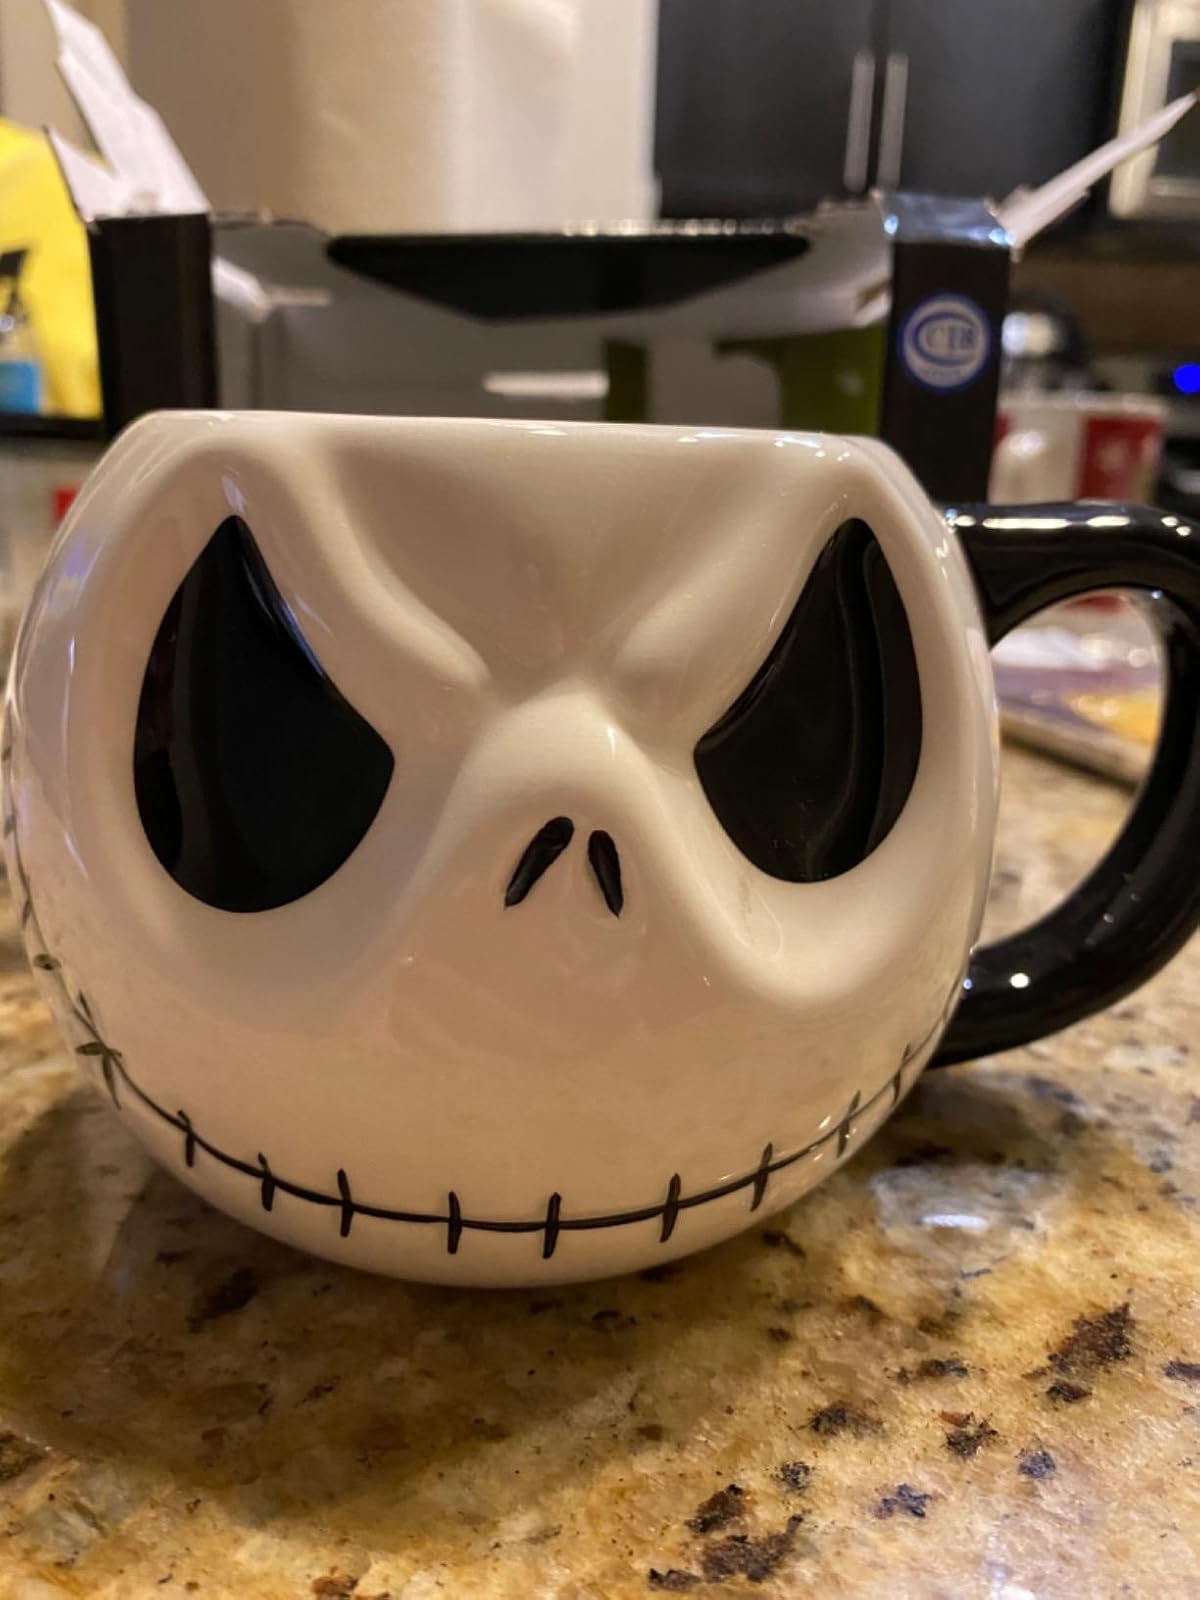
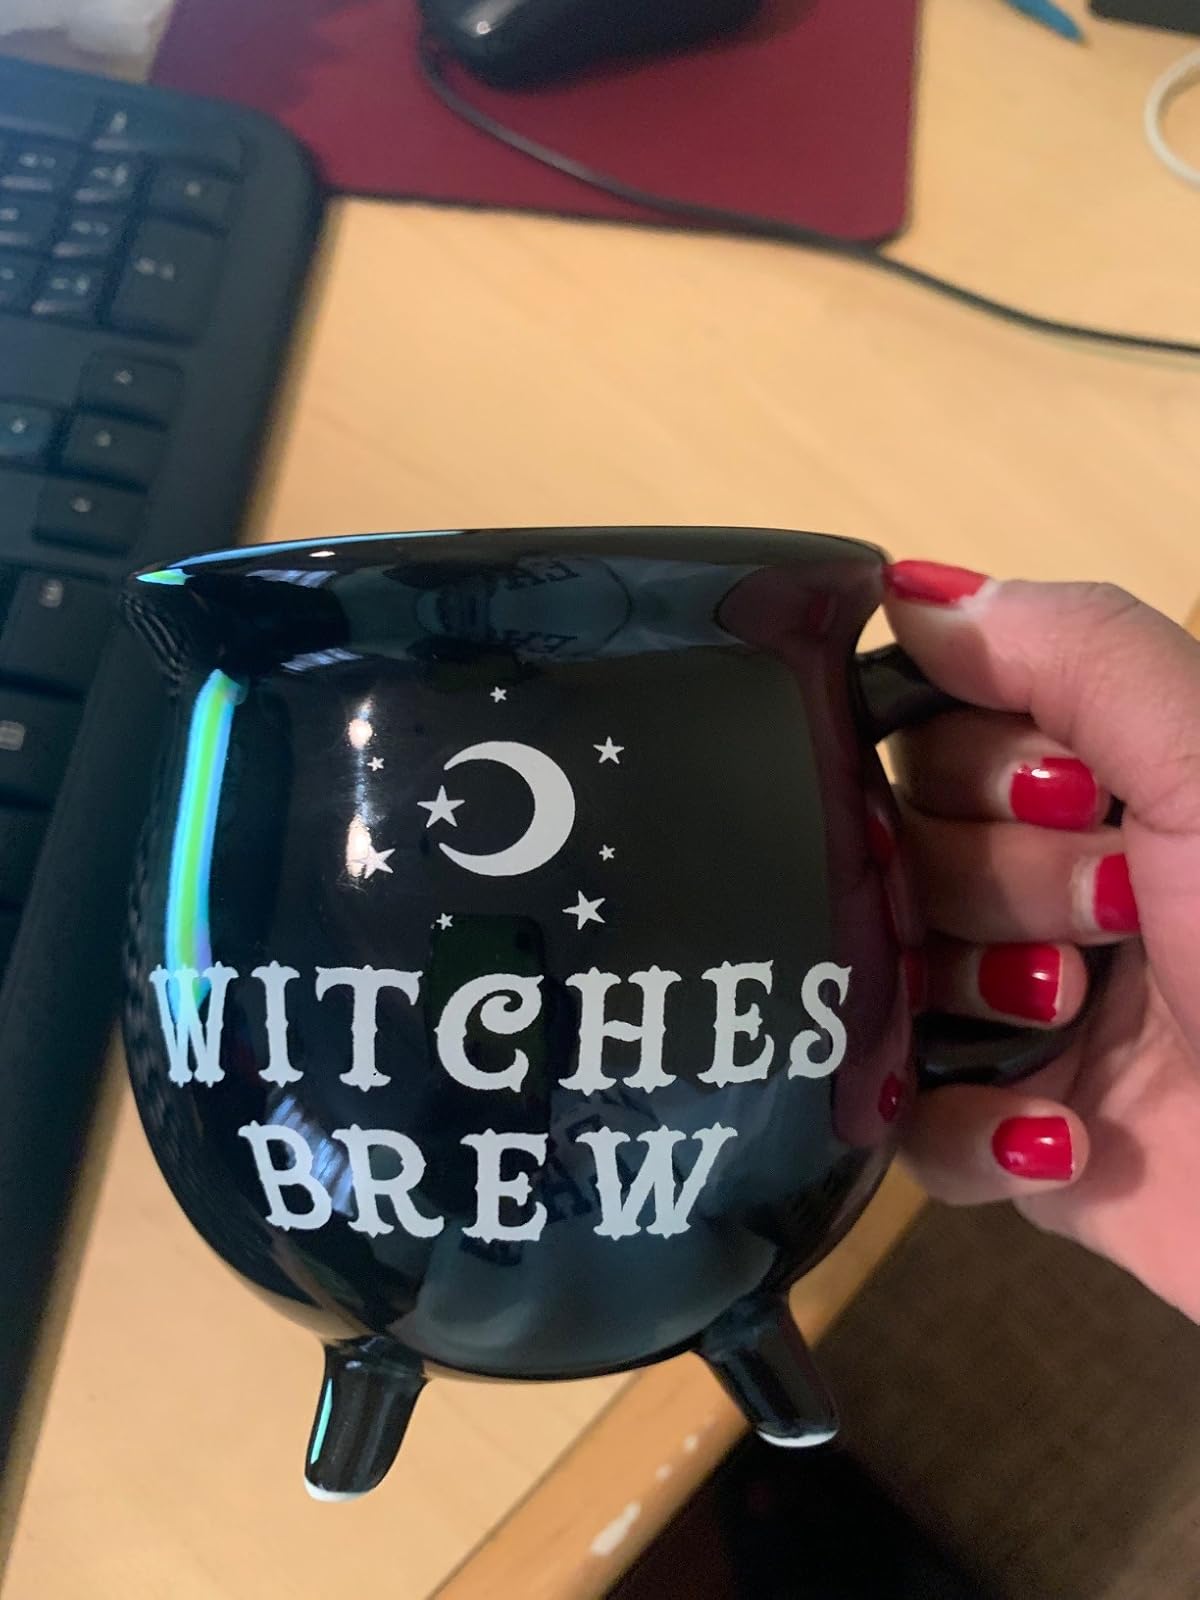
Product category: items_mug
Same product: no